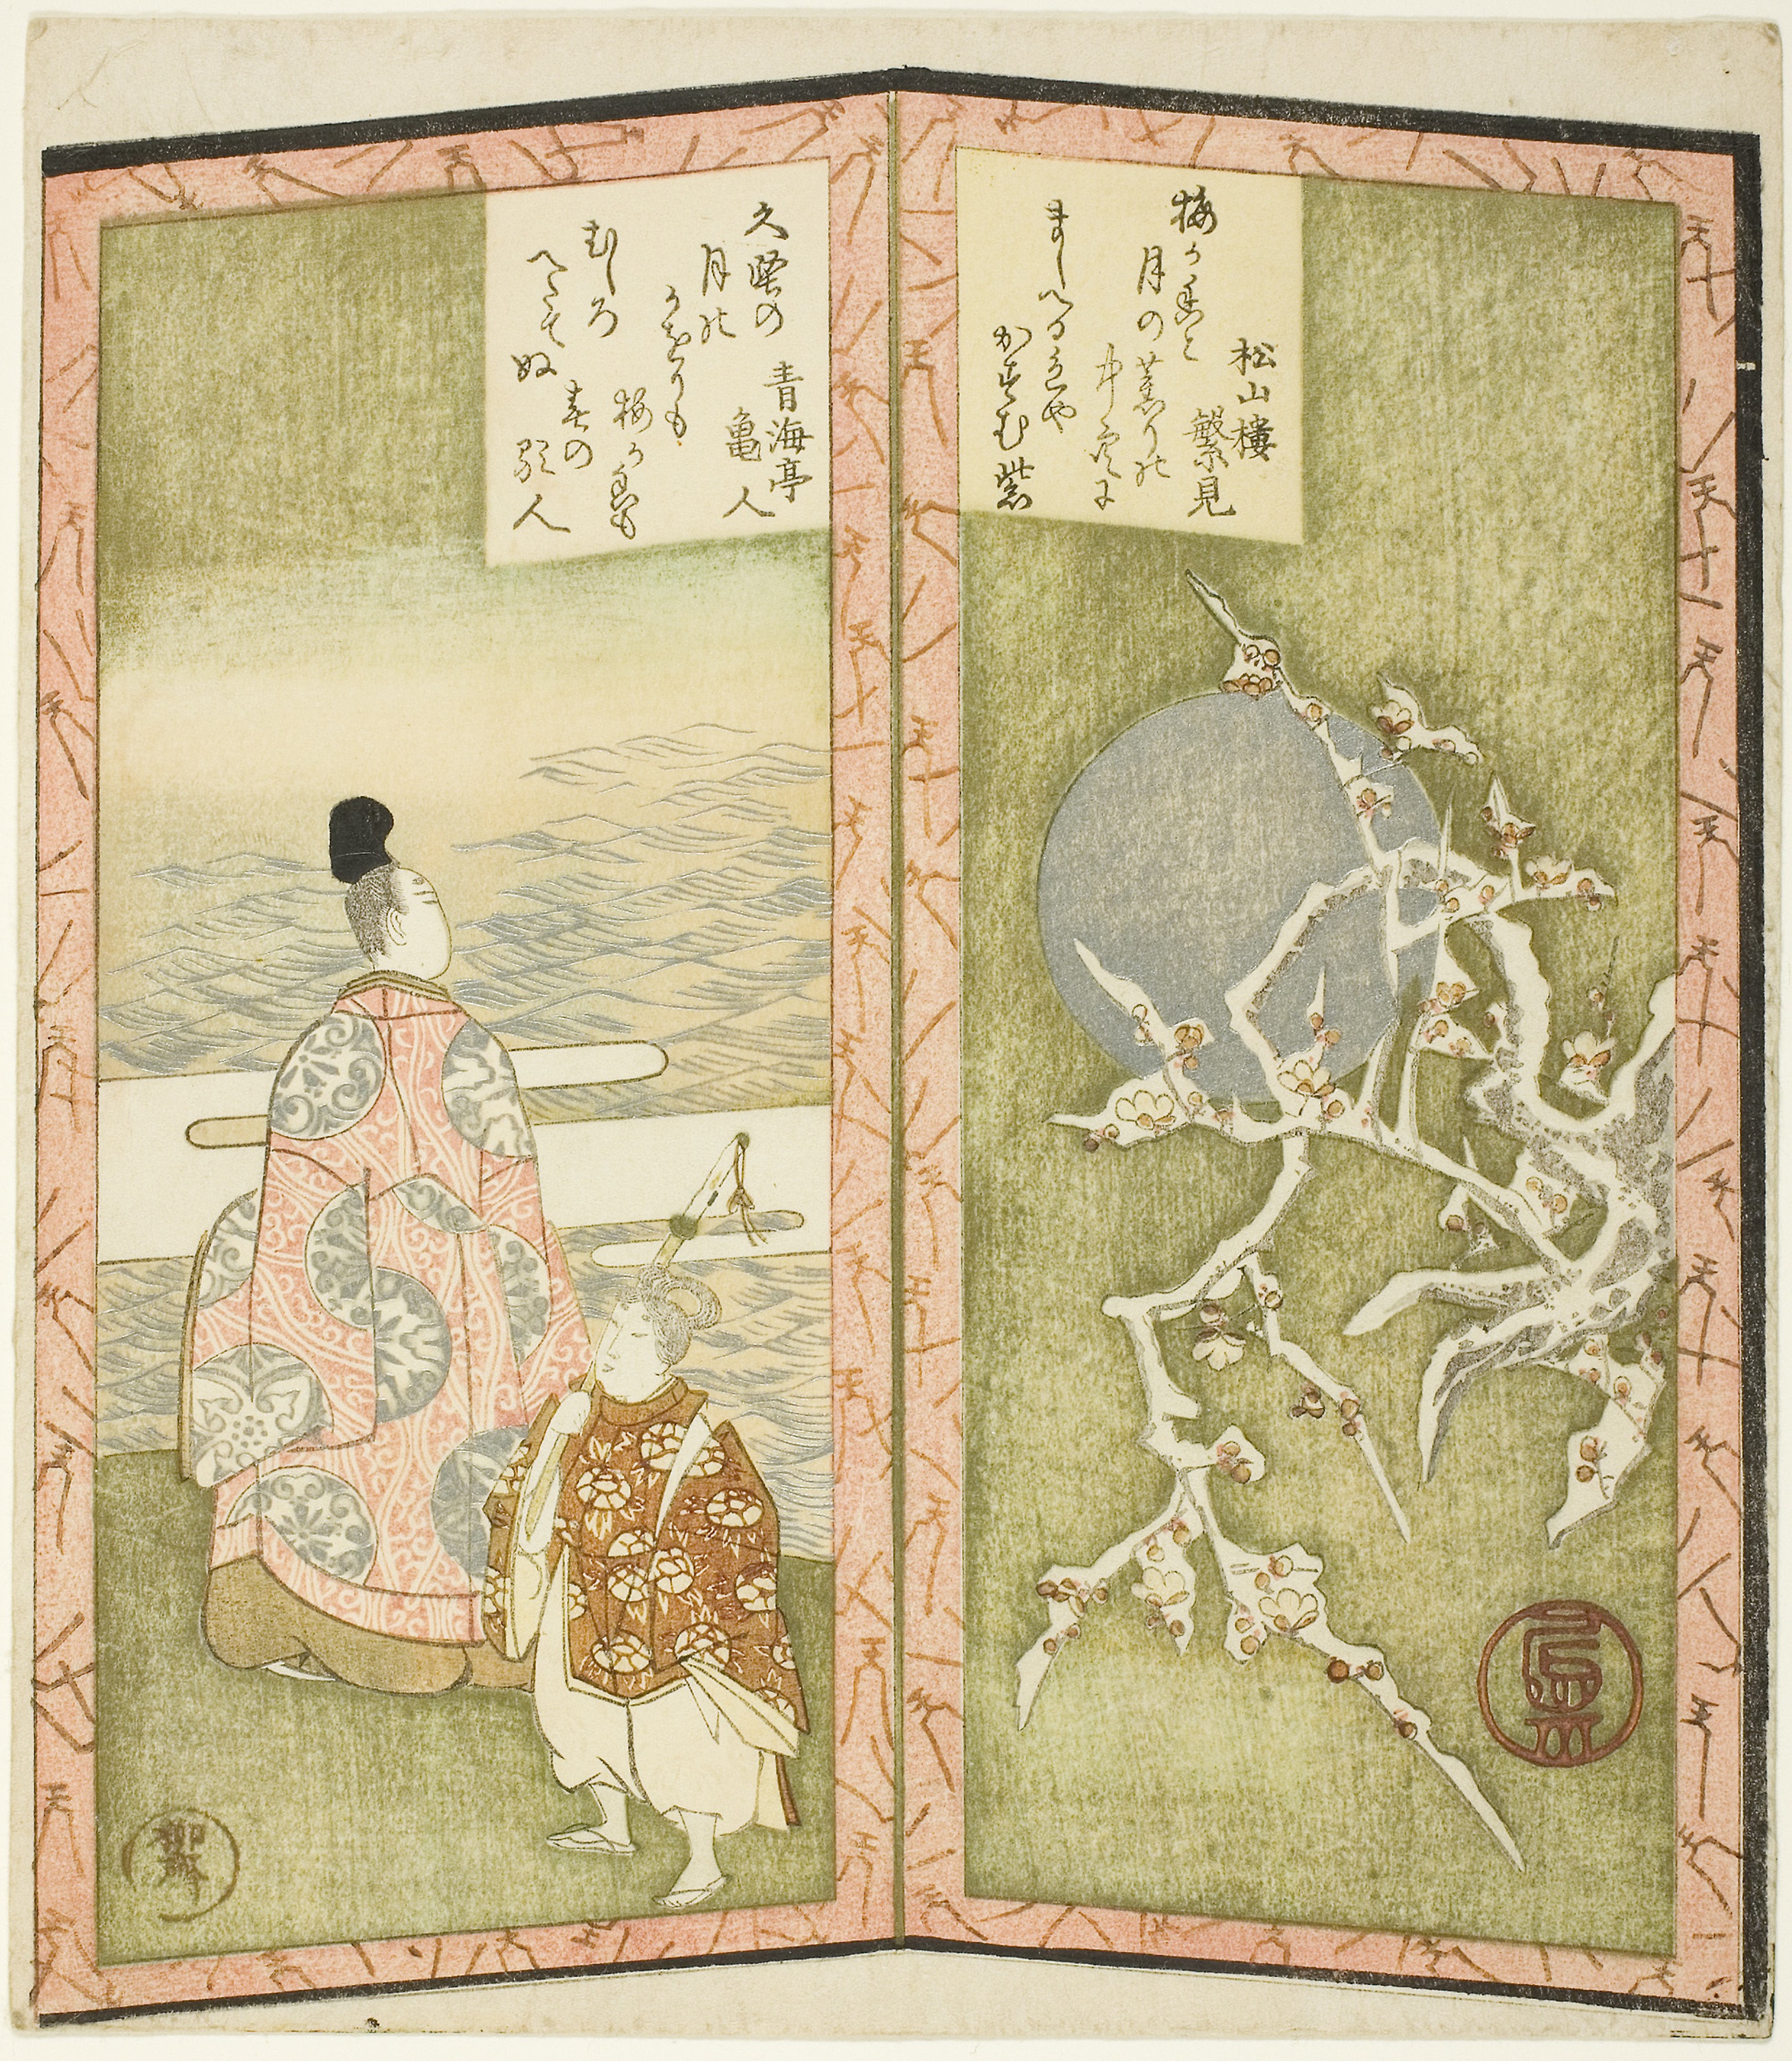
art, illustration